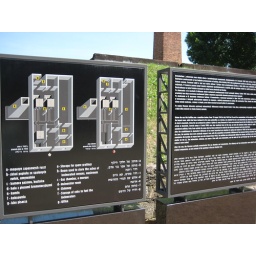
Read the middle column if you want to know what is in the building underneath the chimney.